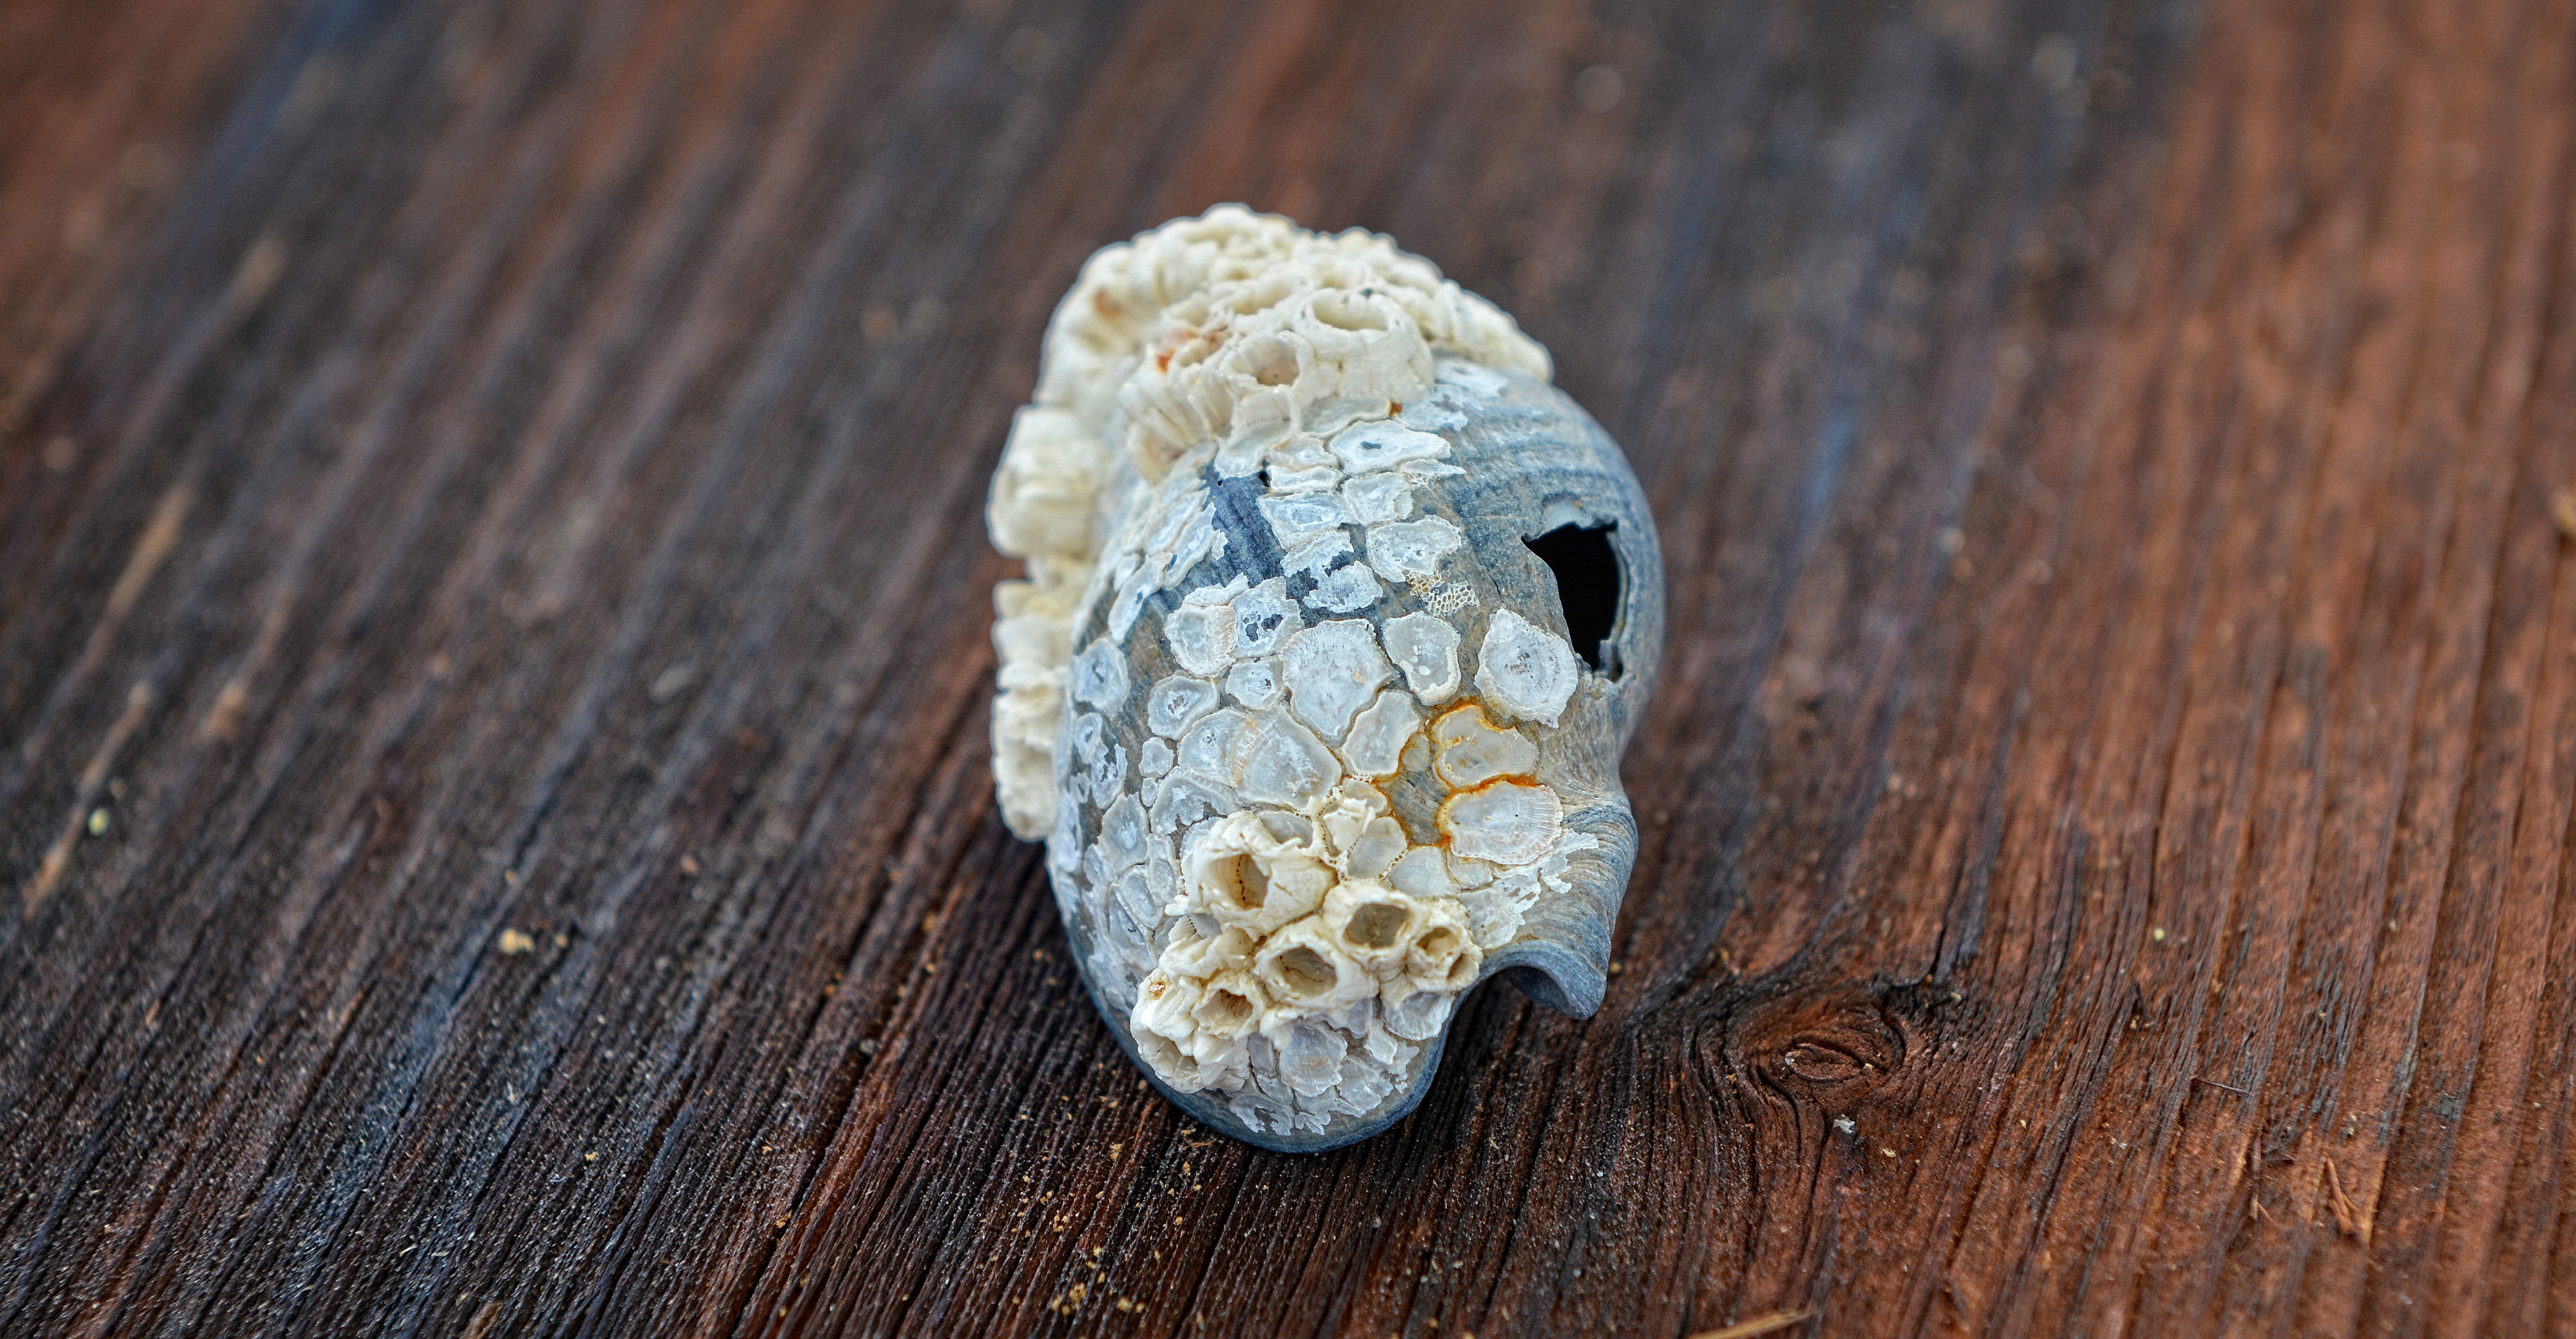
hand, wood, leaf, finger, insect, empty, moth, shell, invertebrate, housing, close up, jewellery, macro photography, moths and butterflies